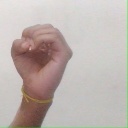
अक्षर: ऊ